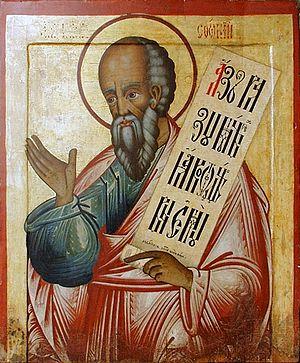
Sophonie est le neuvième des douze petits prophètes de la Bible ; il vécut pendant le règne de Josias, roi de Juda, et fut un contemporain du prophète Jérémie au VIIᵉ siècle av. J.-C. Il est l’auteur du Livre de Sophonie, qui fait partie du Tanakh ou Ancien Testament.